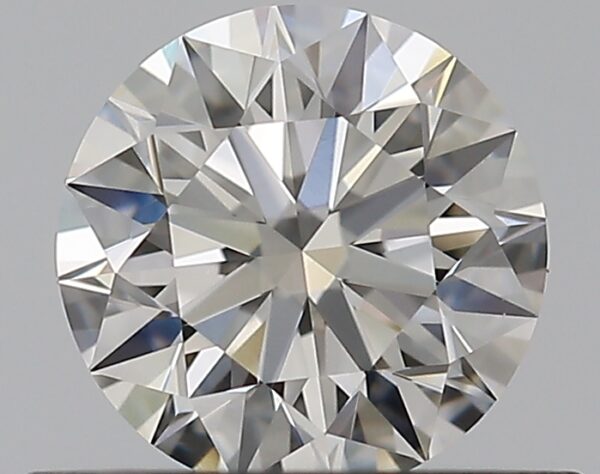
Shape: round
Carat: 0.53
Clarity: VVS2
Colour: H
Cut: EX
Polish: EX
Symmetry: EX
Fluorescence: N
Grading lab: GIA
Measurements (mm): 5.18 x 5.21 x 3.22